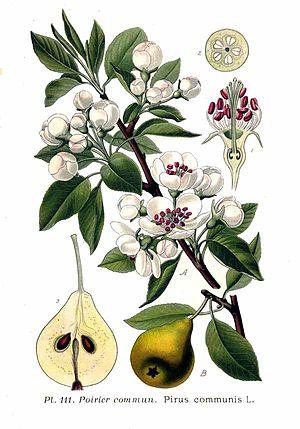
Le Poirier commun est un arbre fruitier de la famille des Rosacées, cultivé pour son fruit, la poire.